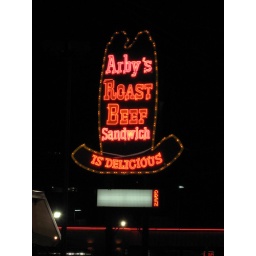
Arby's big hat sign located in Pigeon Forge, Tennesee.